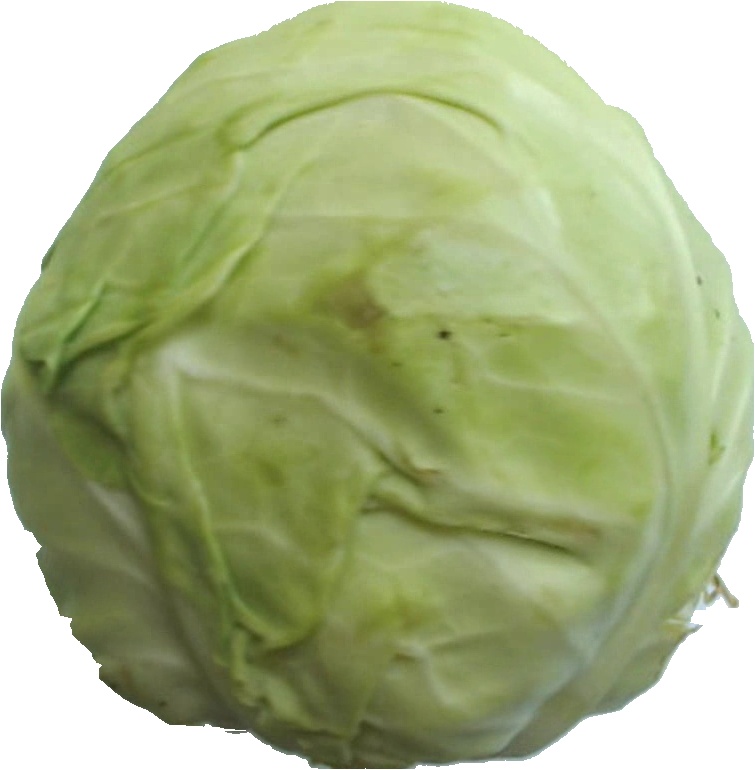
Label: cabbage_white_1